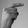
ASL letter: G